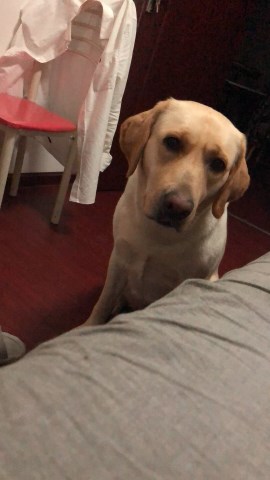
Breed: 3580-n000122-Labrador_retriever